Iam Tongi

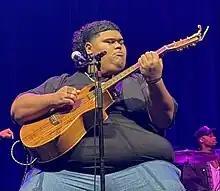
Iam Tongi at a rehearsal.

Shortly after winning "Idol", Tongi embarked on a tour that saw him reunite with fellow contestant Oliver Steele, who finished in the Top 8 and with whom Tongi formed a special bond during the competition. During the tour, while both Tongi and Steele were on Oahu, a local guitar maker gifted the duo custom made, matching ukuleles to symbolize their friendship.